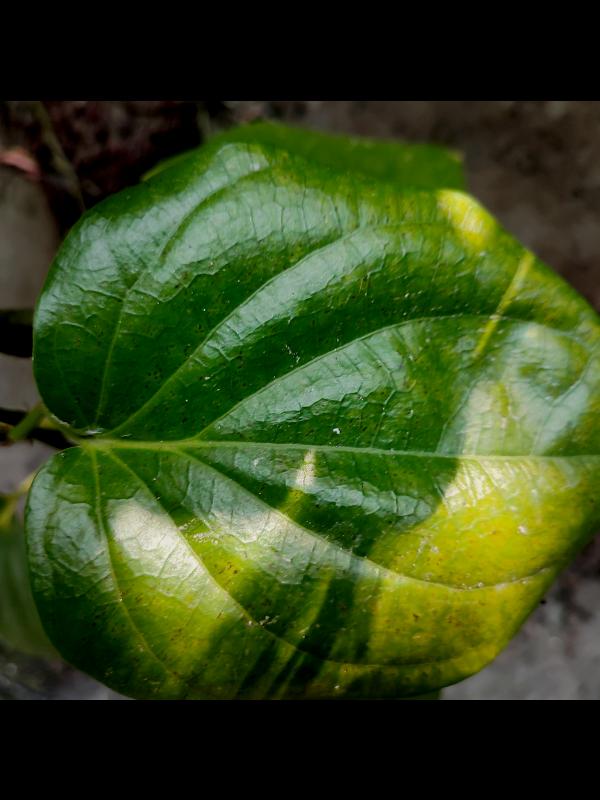
Label: Healthy_Leaf